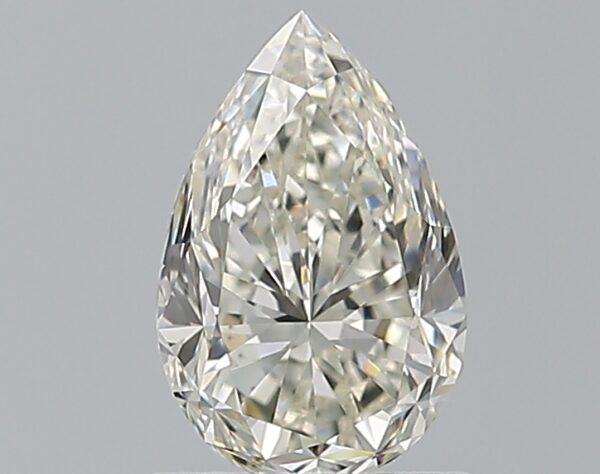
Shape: pear
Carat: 1
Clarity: VS2
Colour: K
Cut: FG
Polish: VG
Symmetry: VG
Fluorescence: N
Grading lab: GIA
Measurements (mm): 7.85 x 5.16 x 3.7